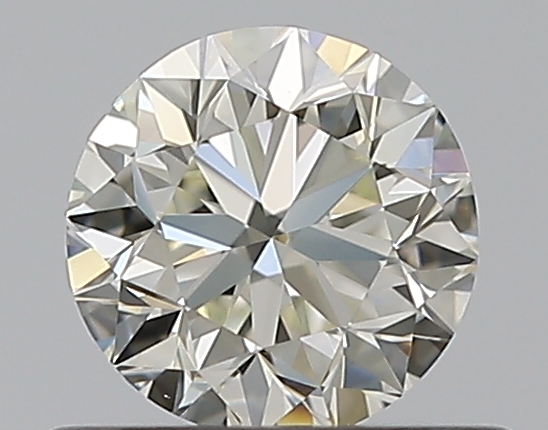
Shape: round
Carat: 0.5
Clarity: VS1
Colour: K
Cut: VG
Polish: EX
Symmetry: VG
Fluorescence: N
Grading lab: GIA
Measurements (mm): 4.92 x 4.98 x 3.18